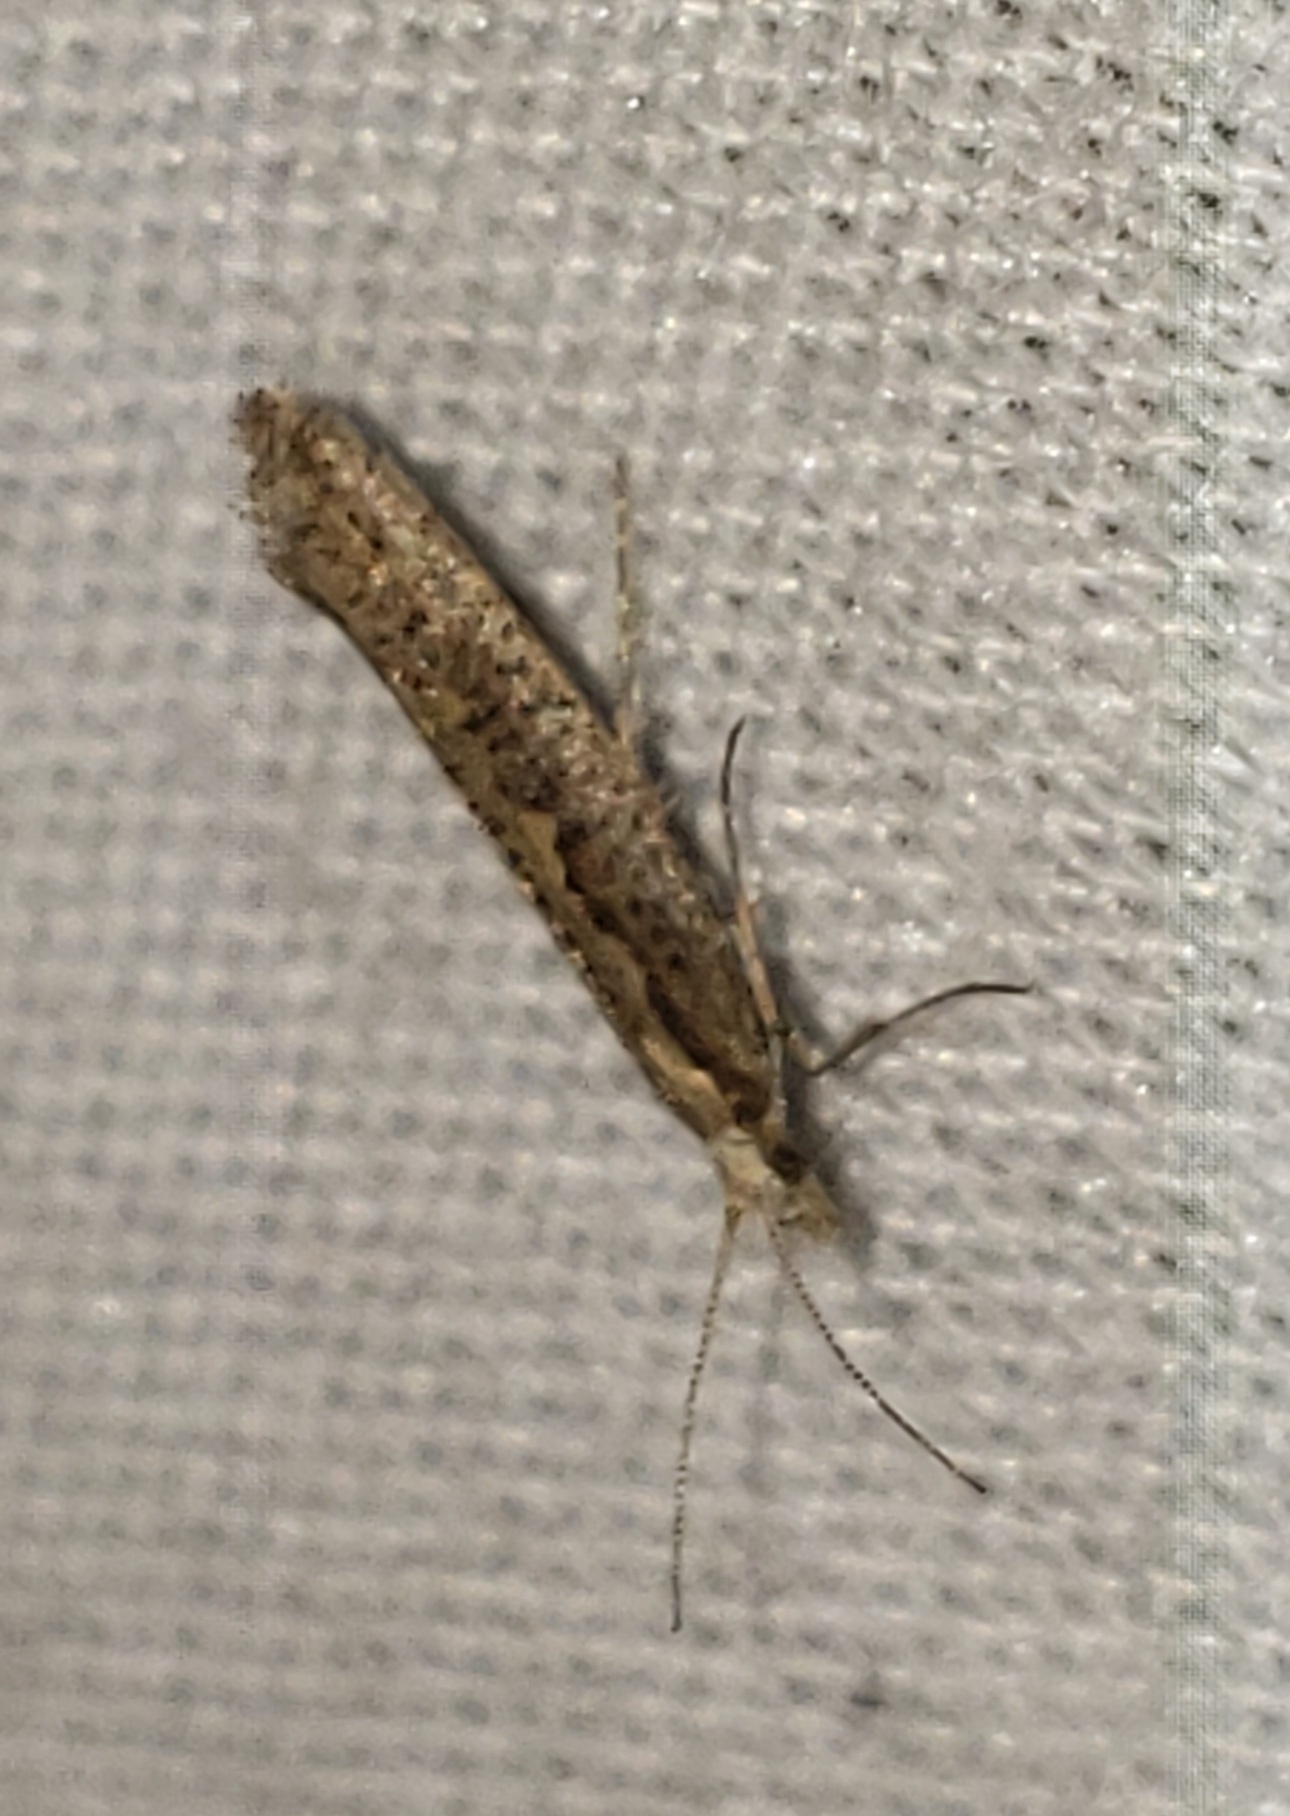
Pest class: diamondback_moth